Leslie Waggener

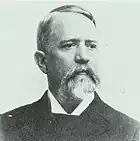

Leslie Waggener Sr. (September 11, 1841 – August 19, 1896) was an American professor who served as the first president of the University of Texas at Austin. He also served as president of Bethel College in Kentucky.